Sarajevo Rose

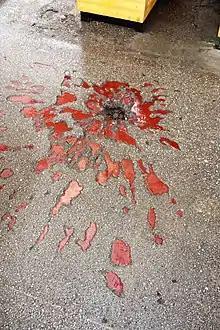
Sarajevo Rose marking first Markale massacre

A Sarajevo Rose is a type of memorial in Sarajevo made from concrete scar caused by a mortar shell's explosion that was later filled with red resin. Mortar rounds landing on concrete during the siege of Sarajevo created a unique fragmentation pattern that looks almost floral in arrangement, and therefore have been named "rose".